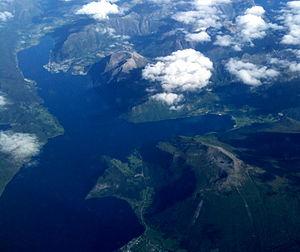
Le Romsdalsfjord est un fjord norvégien situé dans le comté de Møre og Romsdal.